Section 55 of the Constitution Act, 1867

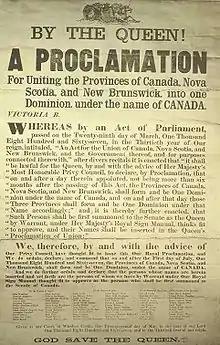
Royal Proclamation which brought the Act into force on July 1, 1867

Section 55 of the "Constitution Act, 1867" is a provision of the Constitution of Canada relating to the power of the Governor General of Canada to give royal assent to a bill passed by the federal houses of Parliament. It also contains the former power of the Governor General to reserve a bill for the consideration of the British government. The provision no longer has any effect, as a result of the growth of Canadian autonomy and constitutional conventions in the 20th century.